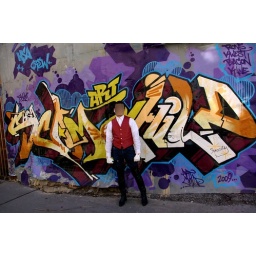
Standing dominant with a riding crop in front of a mostly yellow, orange and brown background.